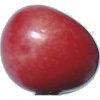
Label: Cherry 2